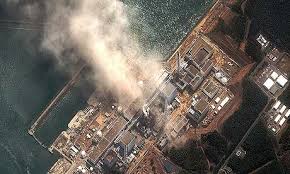
Label: urban_fire